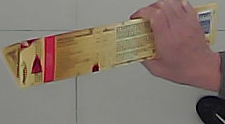
Product: toblerone_white